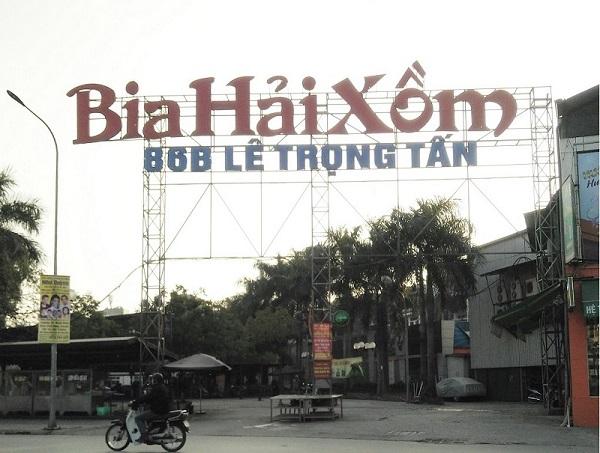
có một cái cổng vào quán bia xuất hiện ở trong bức ảnh